Hattie Scott Peterson

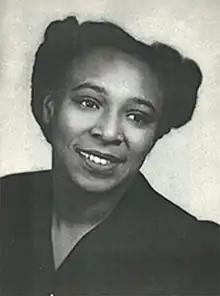

Hattie T. Scott Peterson (1913–1993) is believed to be the first African-American woman to gain a bachelor's degree in civil engineering.